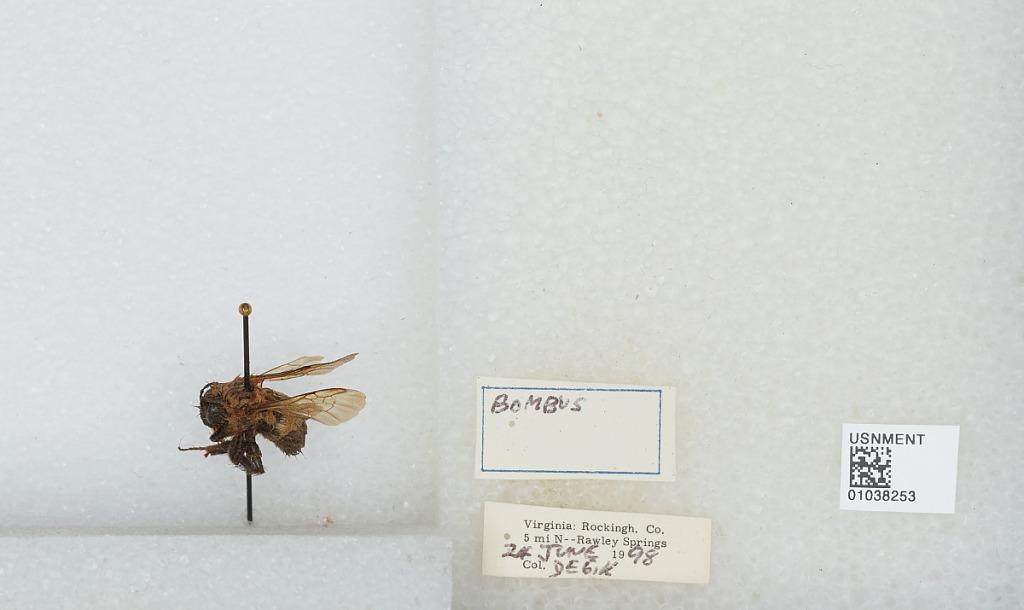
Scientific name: Bombus (Pyrobombus) perplexus Cresson
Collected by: Degill
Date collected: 1998-6-24
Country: United States
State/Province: Virginia
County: Rockingham
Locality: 5 miles North of Rawley Springs
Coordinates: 38.5606, -79.0783